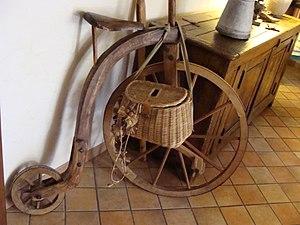
Viscos - Vélo au panier à Garbure
Viscos est une commune française située dans le département des Hautes-Pyrénées, en région Occitanie.